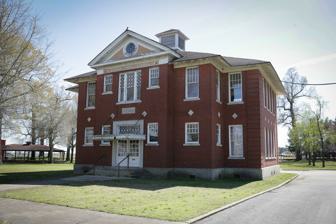
Building: Portia School
Country: United States of America
Year built: 1914
United States historic place Portia School U.S. National Register of Historic Places Location in Arkansas Show map of Arkansas Location in United States Show map of the United States Location City Park, Portia, Arkansas Coordinates 36°5′5″N 91°4′15″W / 36.08472°N 91.07083°W / 36.08472; -91.07083 Area less than one acre Built 1914 ( 1914 ) NRHP reference No. 78000604 Added to NRHP December 13, 1978 The Portia School is a historic school building at City Park in Portia, Arkansas . The two-story red brick structure was built in 1914, and was the small town's only school until 1948. It is by far the most architecturally significant early 20th-century building in the community. The building is five bays wide, with each pair of bays flanking the central one stepped back, giving it a rough cross shape. The entrance is housed in the central bay, with a gabled pediment at the roof line. The main roof is hipped, with brackets in the eaves and a cupola at the center. The building was listed on the National Register of Historic Places . See also National Register of Historic Places listings in Lawrence County, Arkansas References